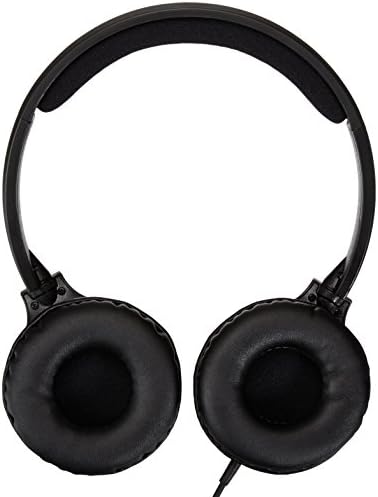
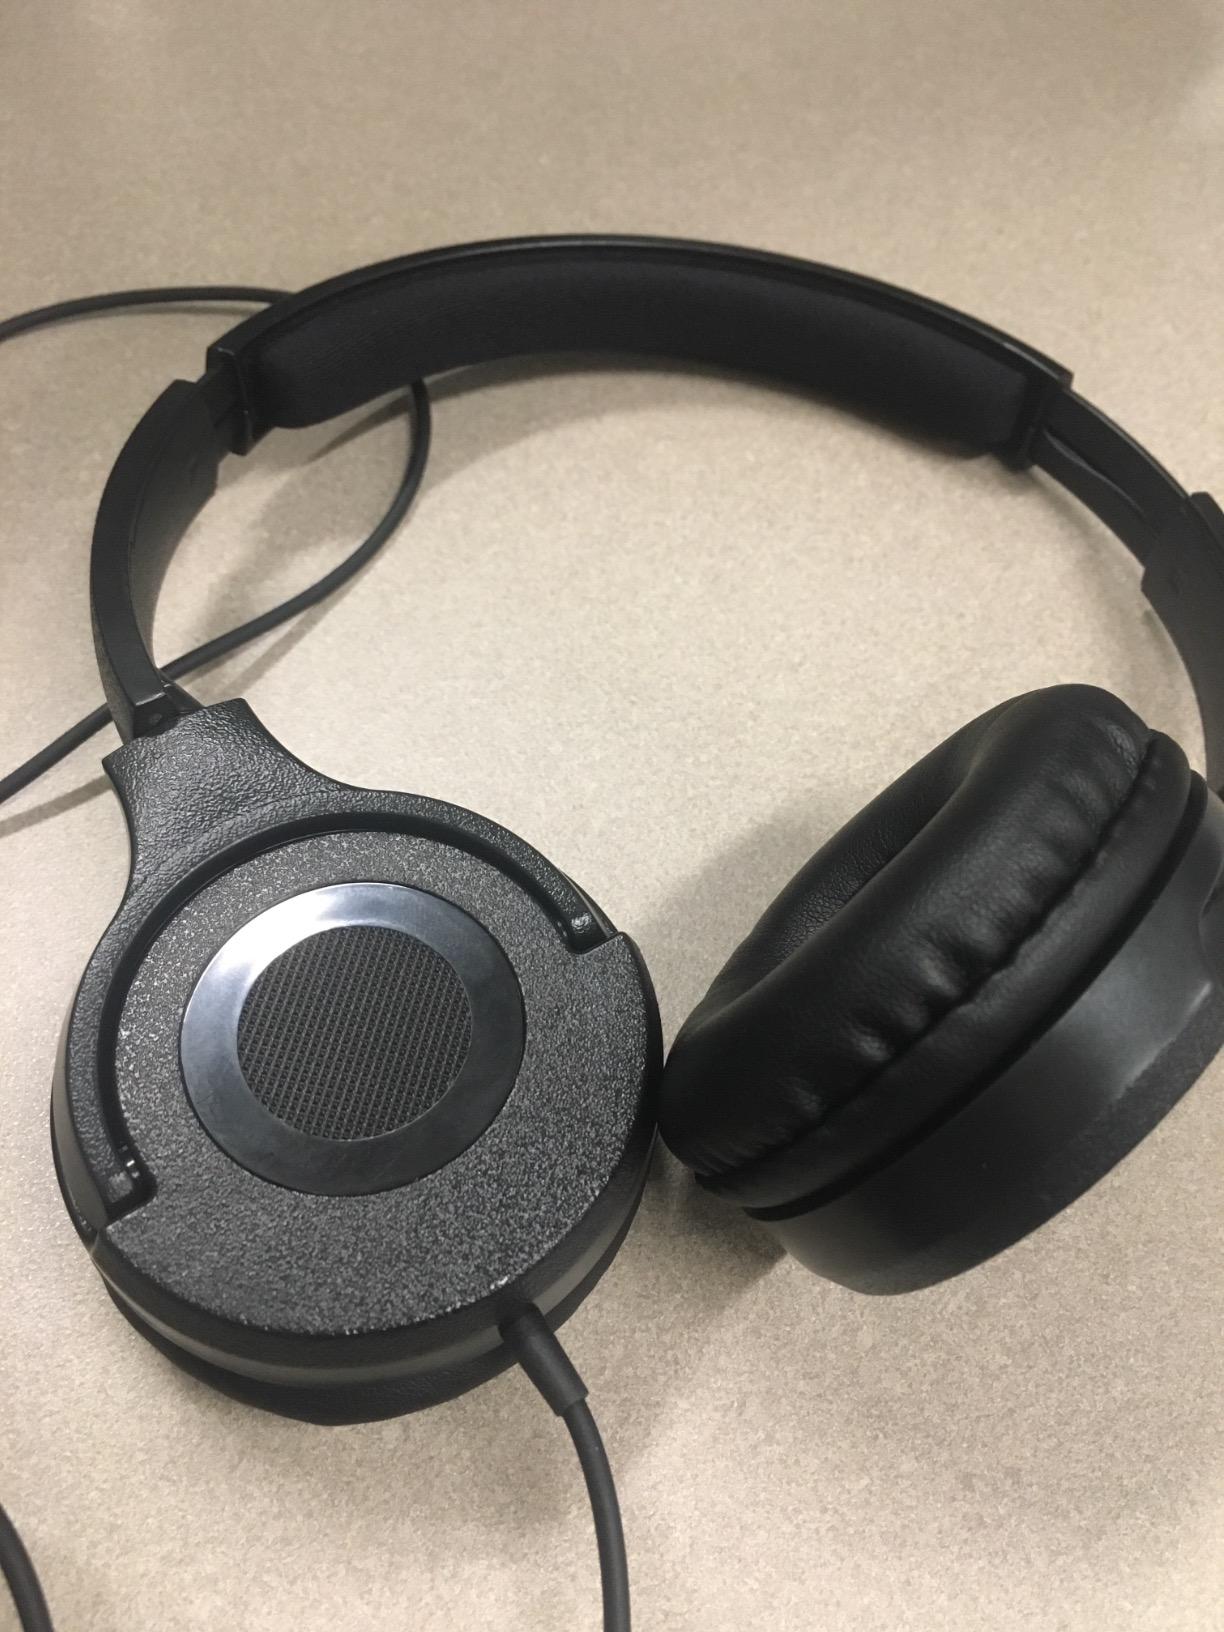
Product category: headphones
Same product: yes